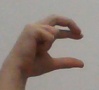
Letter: thal